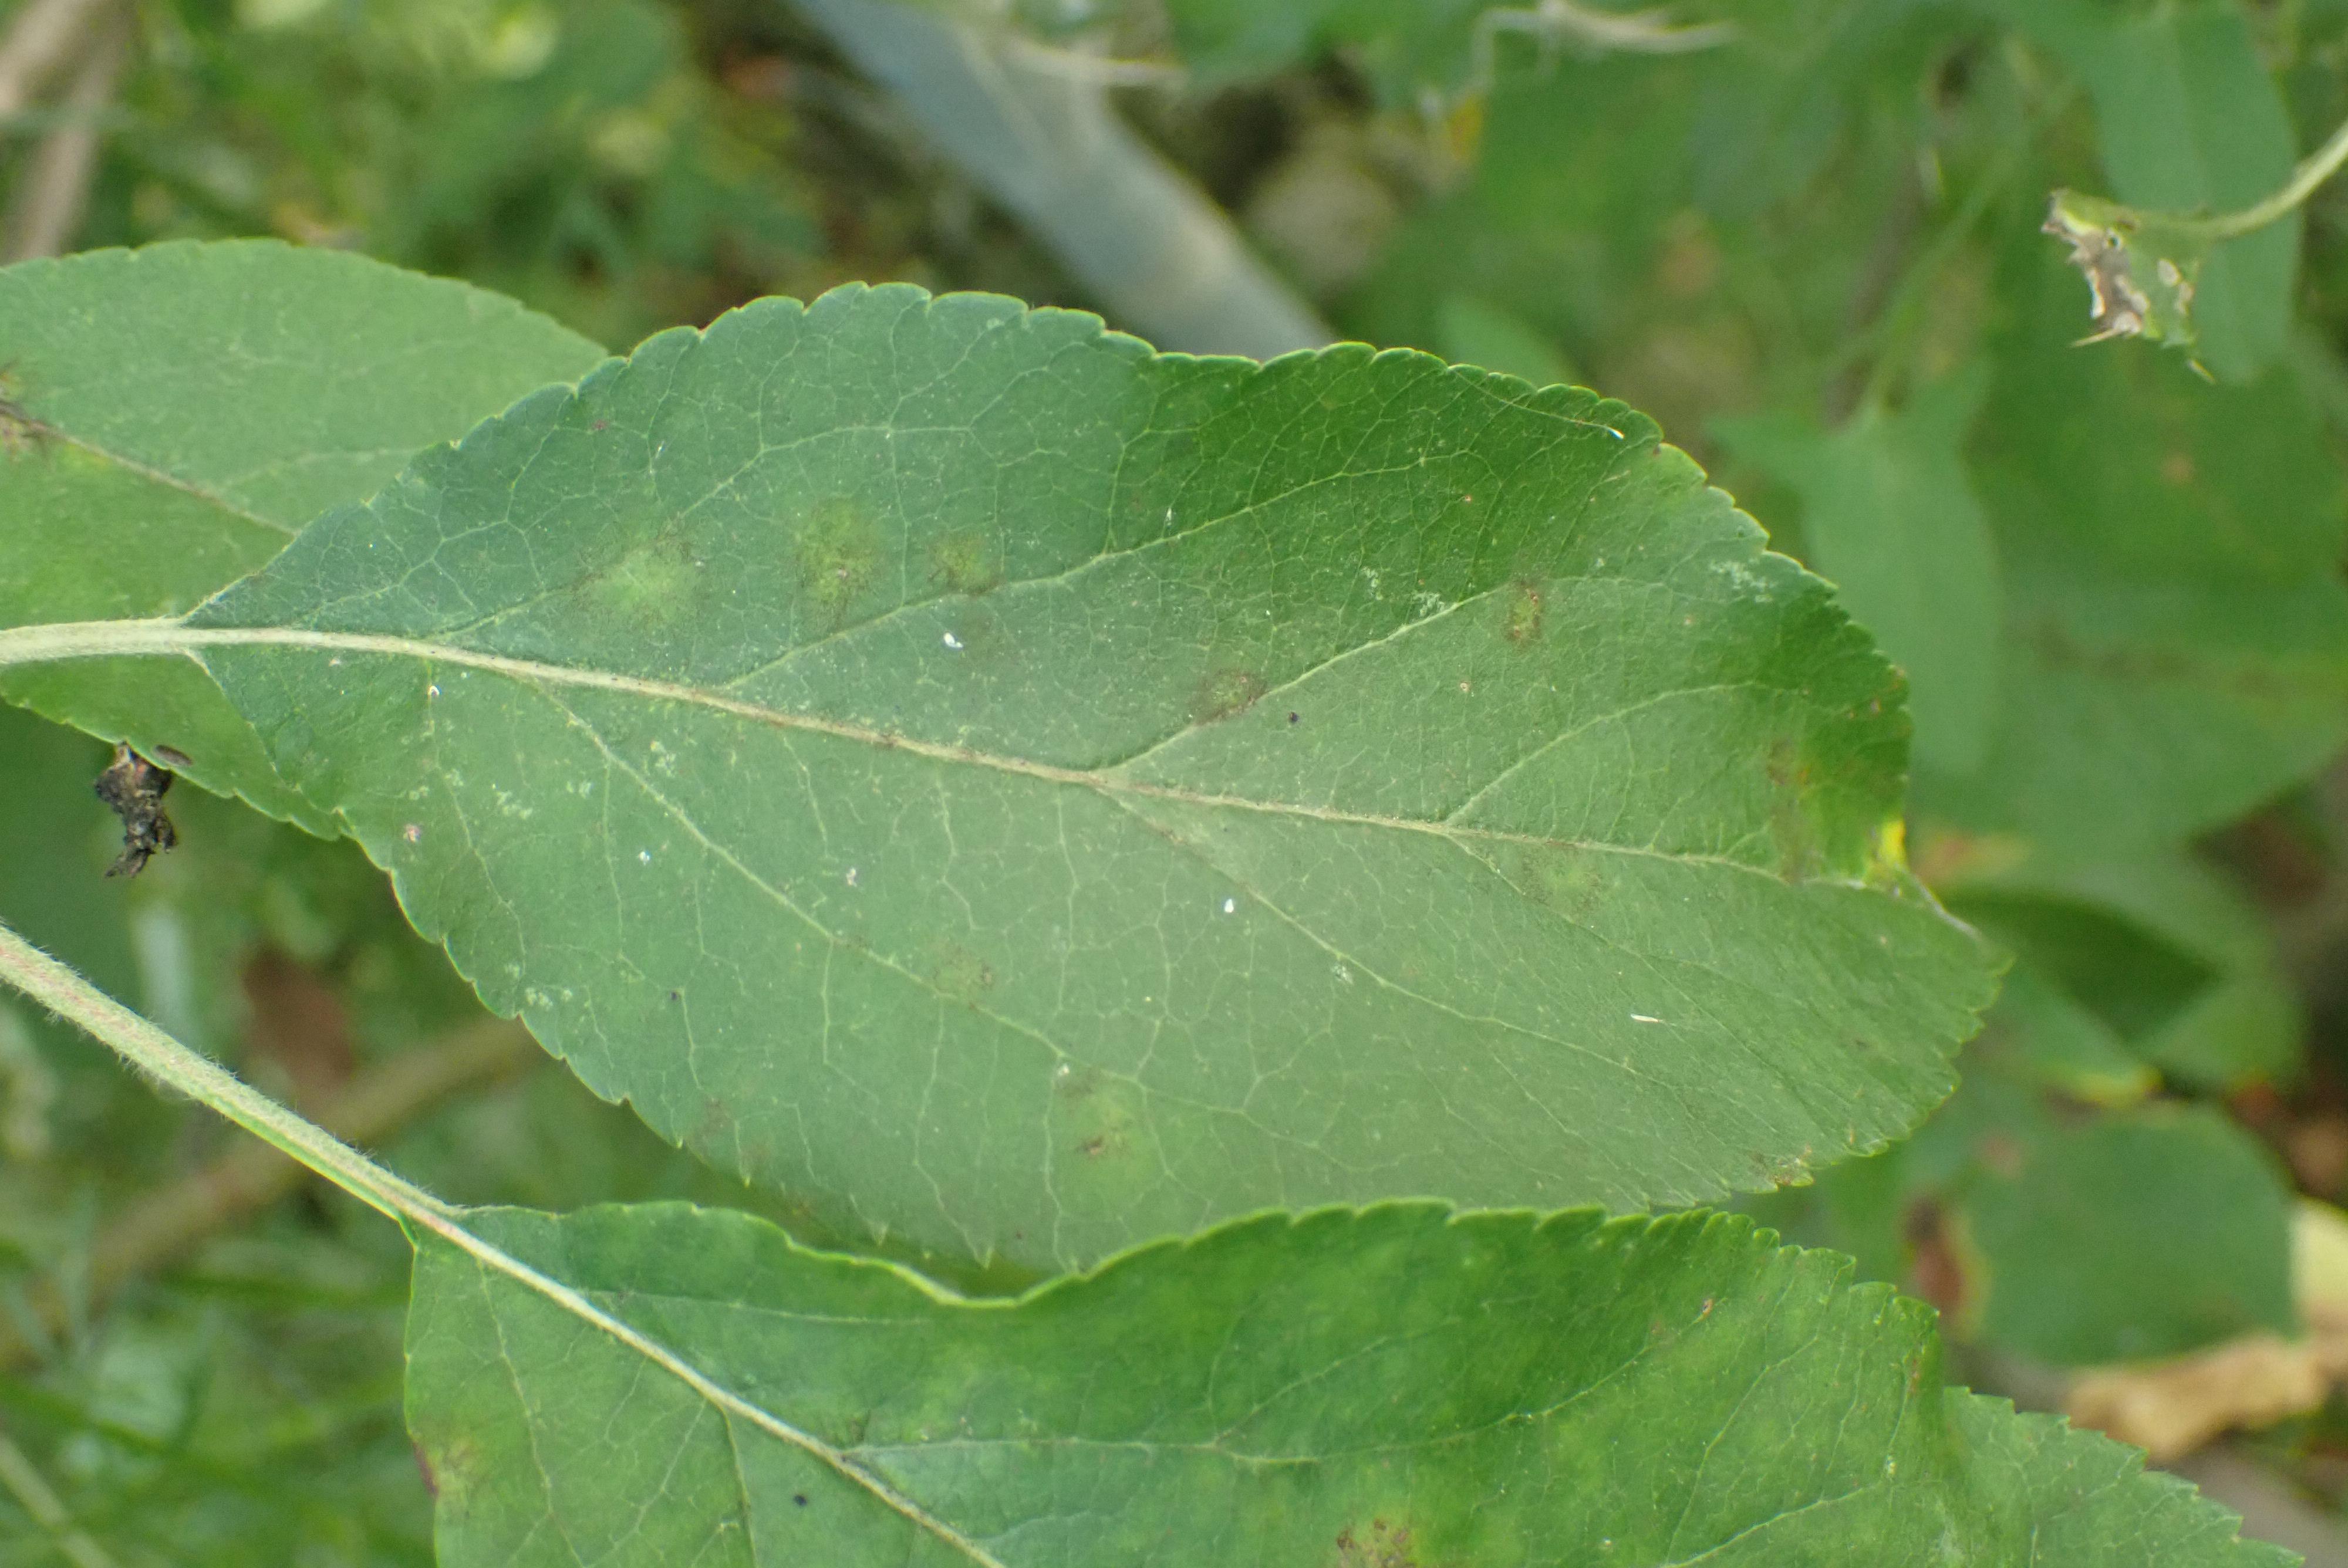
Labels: scab